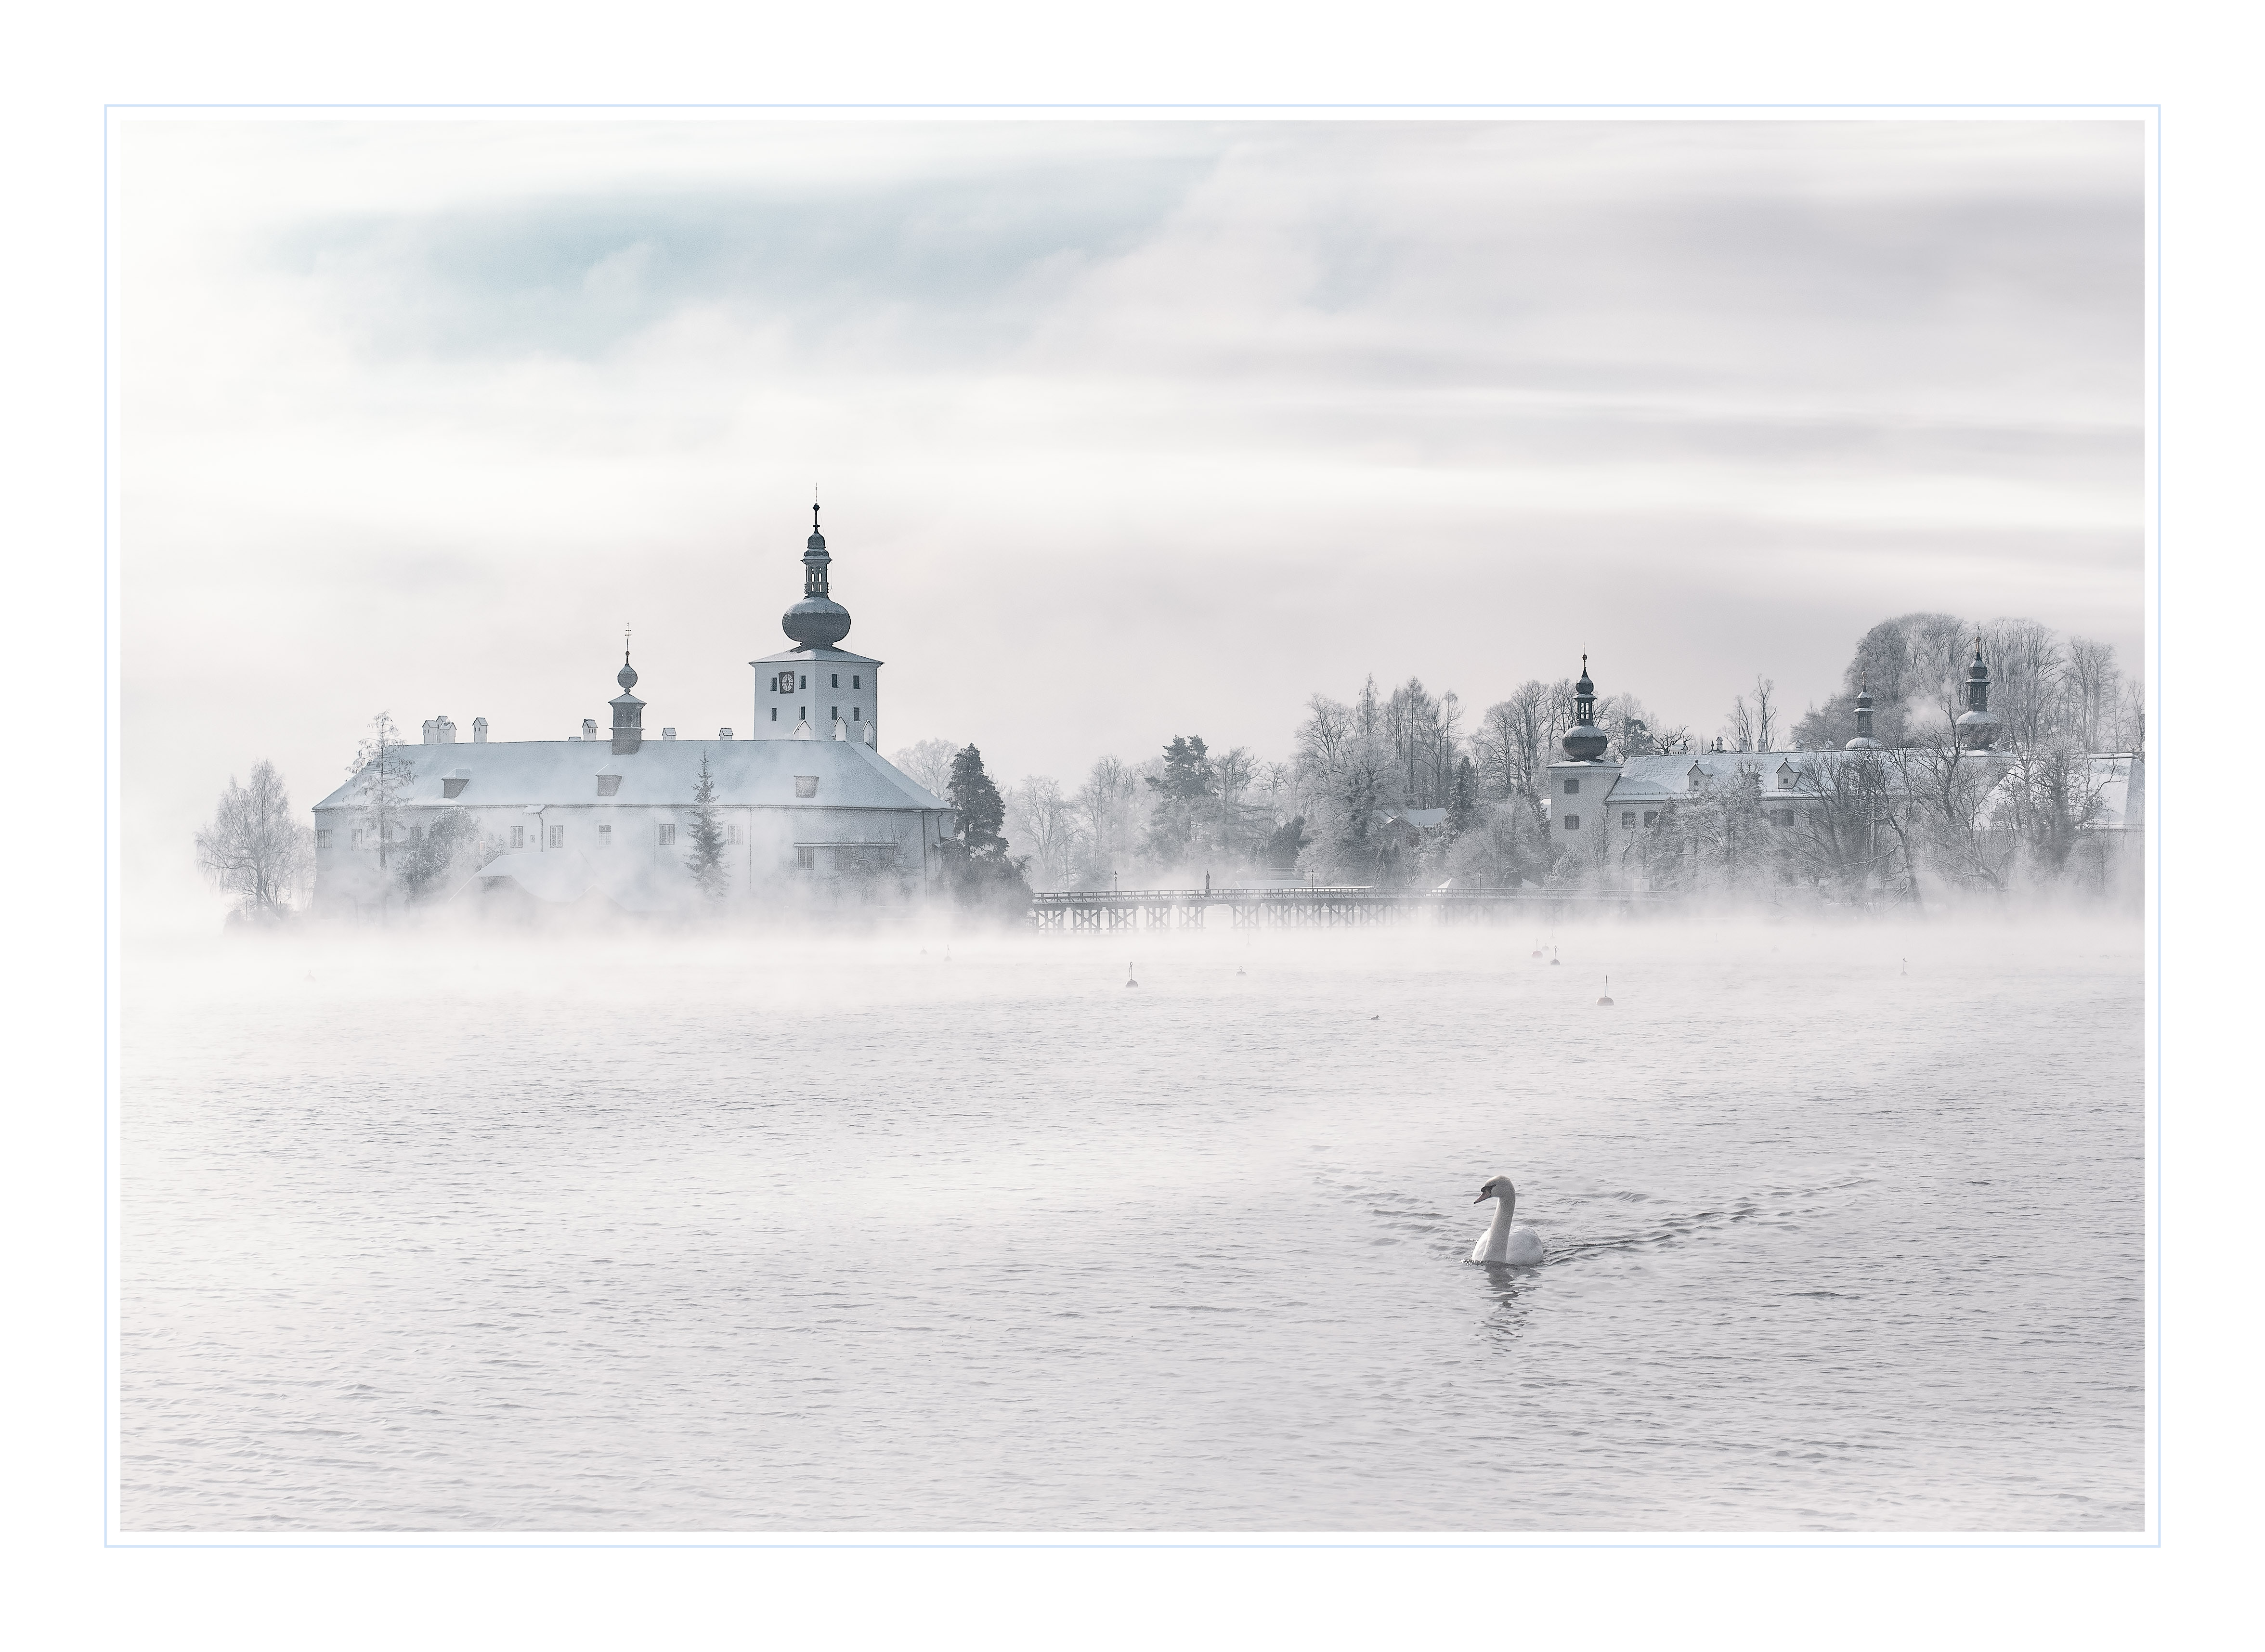
winter, fog, skyline, tower, austria, sketch, drawing, at, gmunden, ober sterreich, atmospheric phenomenon